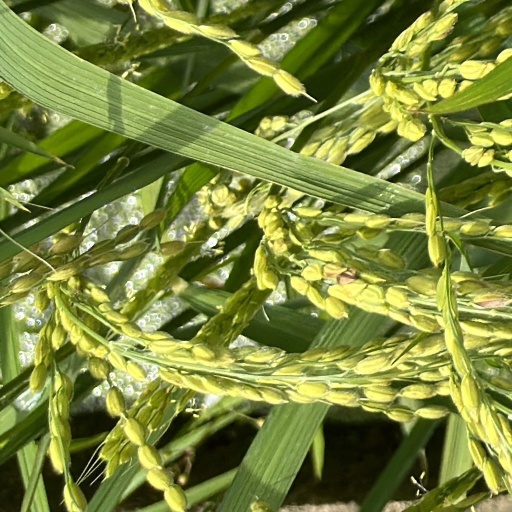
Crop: rice